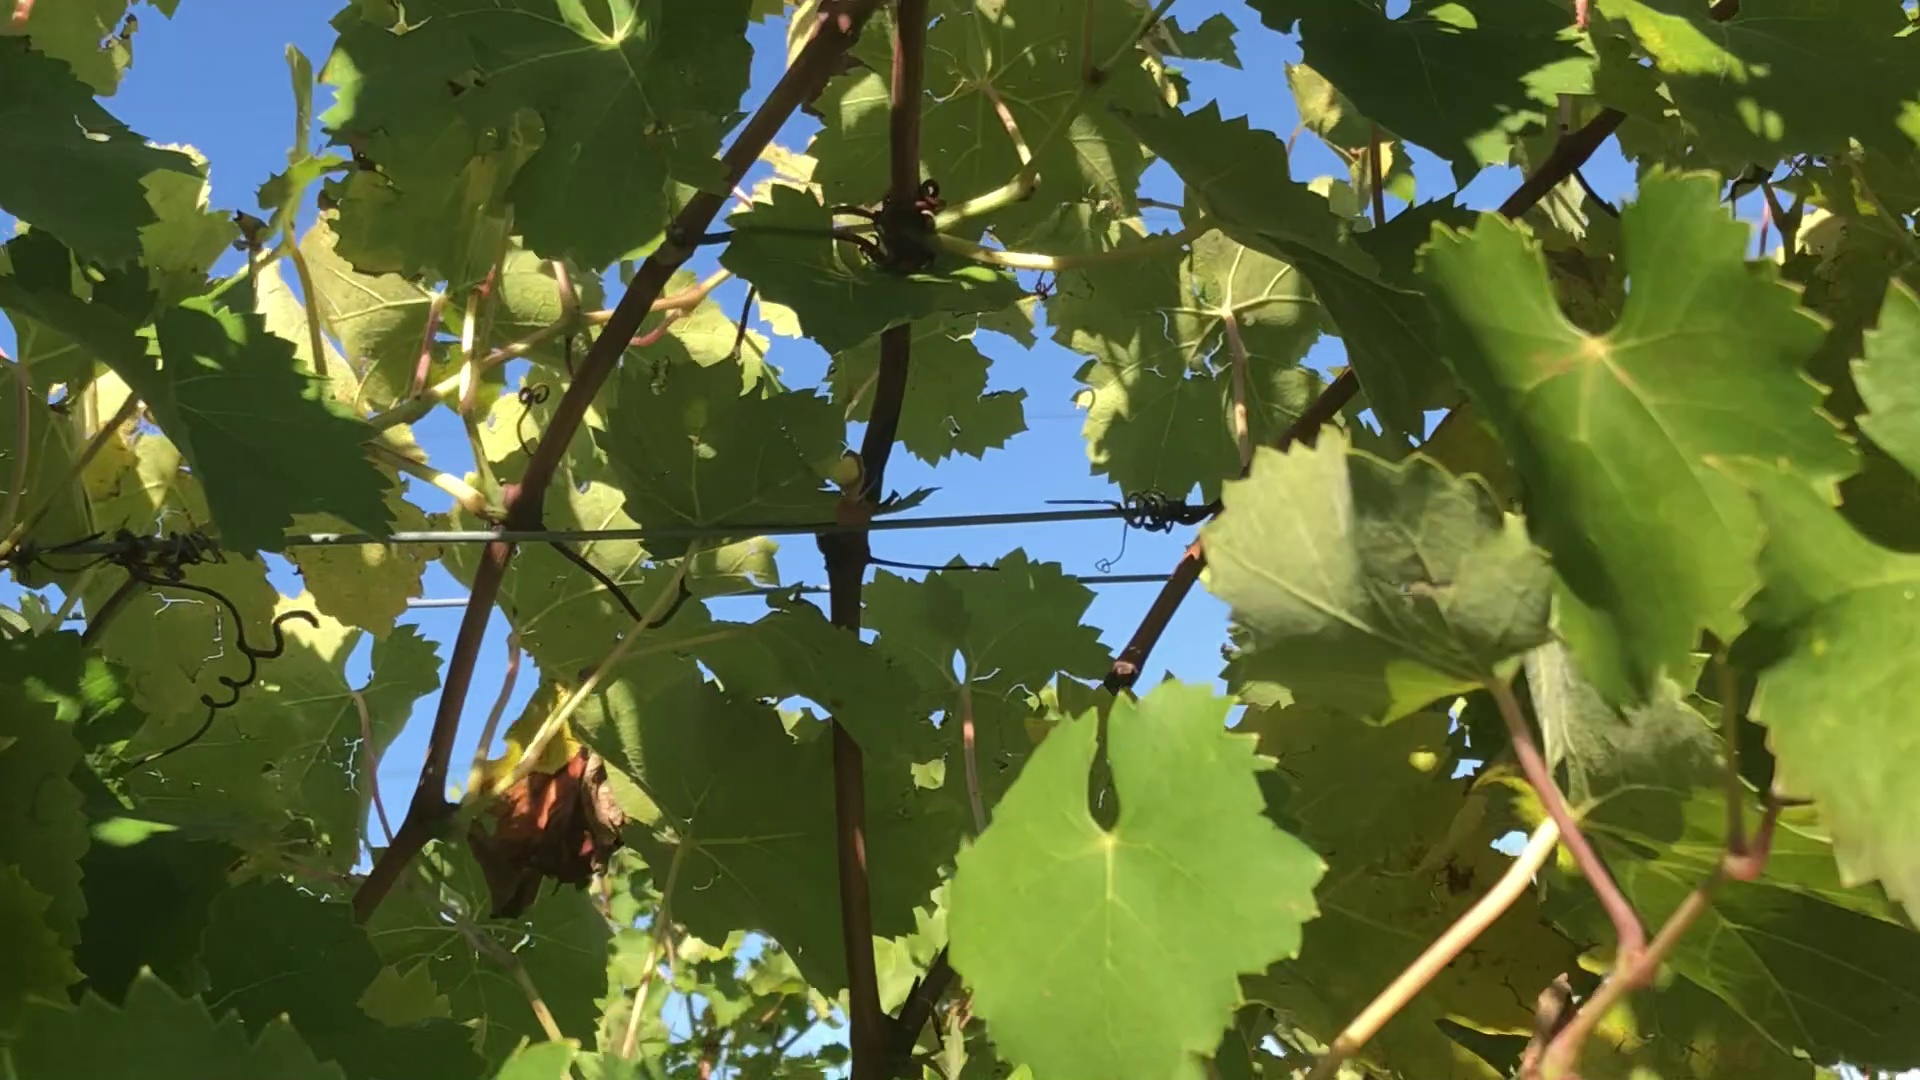
Label: healthy